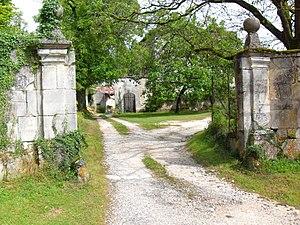
Ourches entrée château
La liste des châteaux de la Meuse recense de manière non exhaustive les châteaux, maisons fortes, mottes castales, situés dans le département français de la Meuse. Il est fait état des inscriptions et classements au titre des monuments historiques.
Ourches-sur-Meuse est une commune française située dans le département de la Meuse, en région Grand Est.